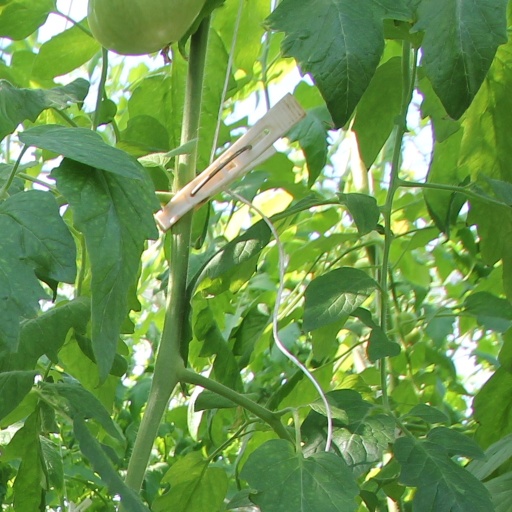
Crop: tomato